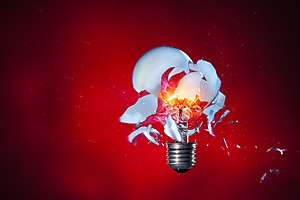
Fotografi / Teknik
Optagelse med High-speed kamera af eksploderende glødelampe
Fotografi er teknikken at fremstille billeder, oftest ved hjælp af et kamera.